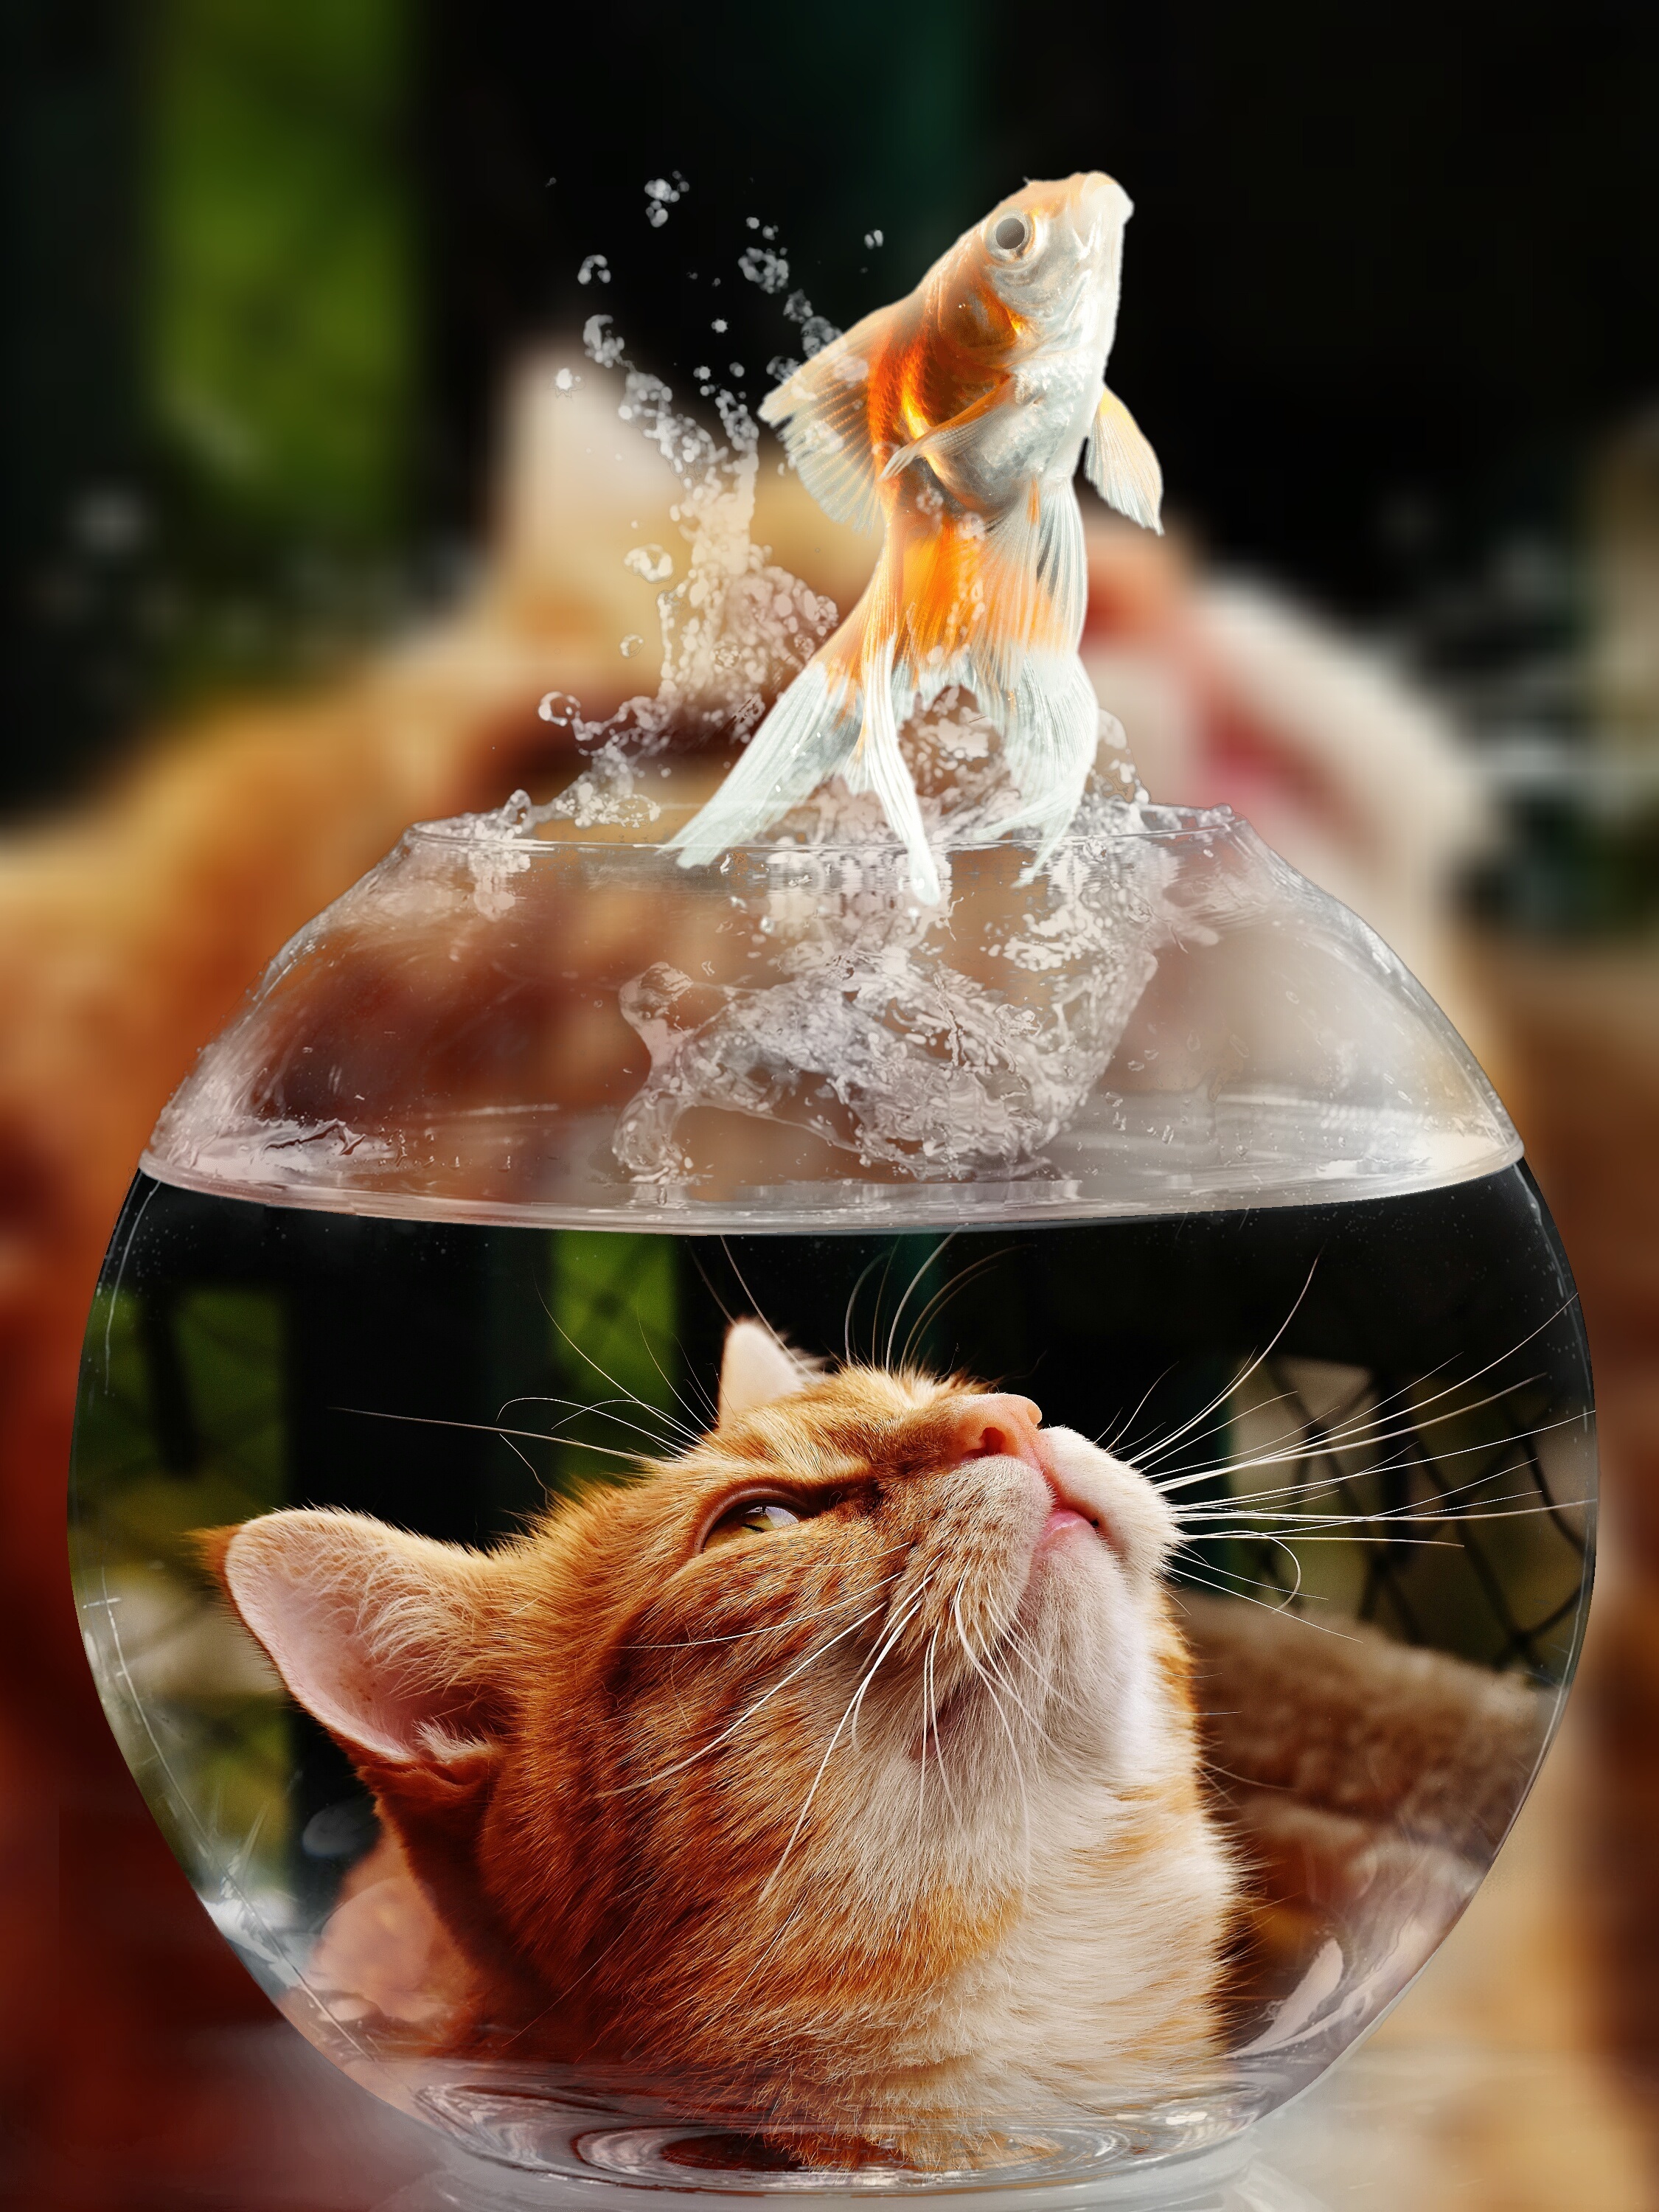
cat, face, goldfish, glass, close, view, eyes, portrait, adidas, animal world, animal, face cat, cat face, cute, mieze, domestic cat, pet, kitten, head, expression